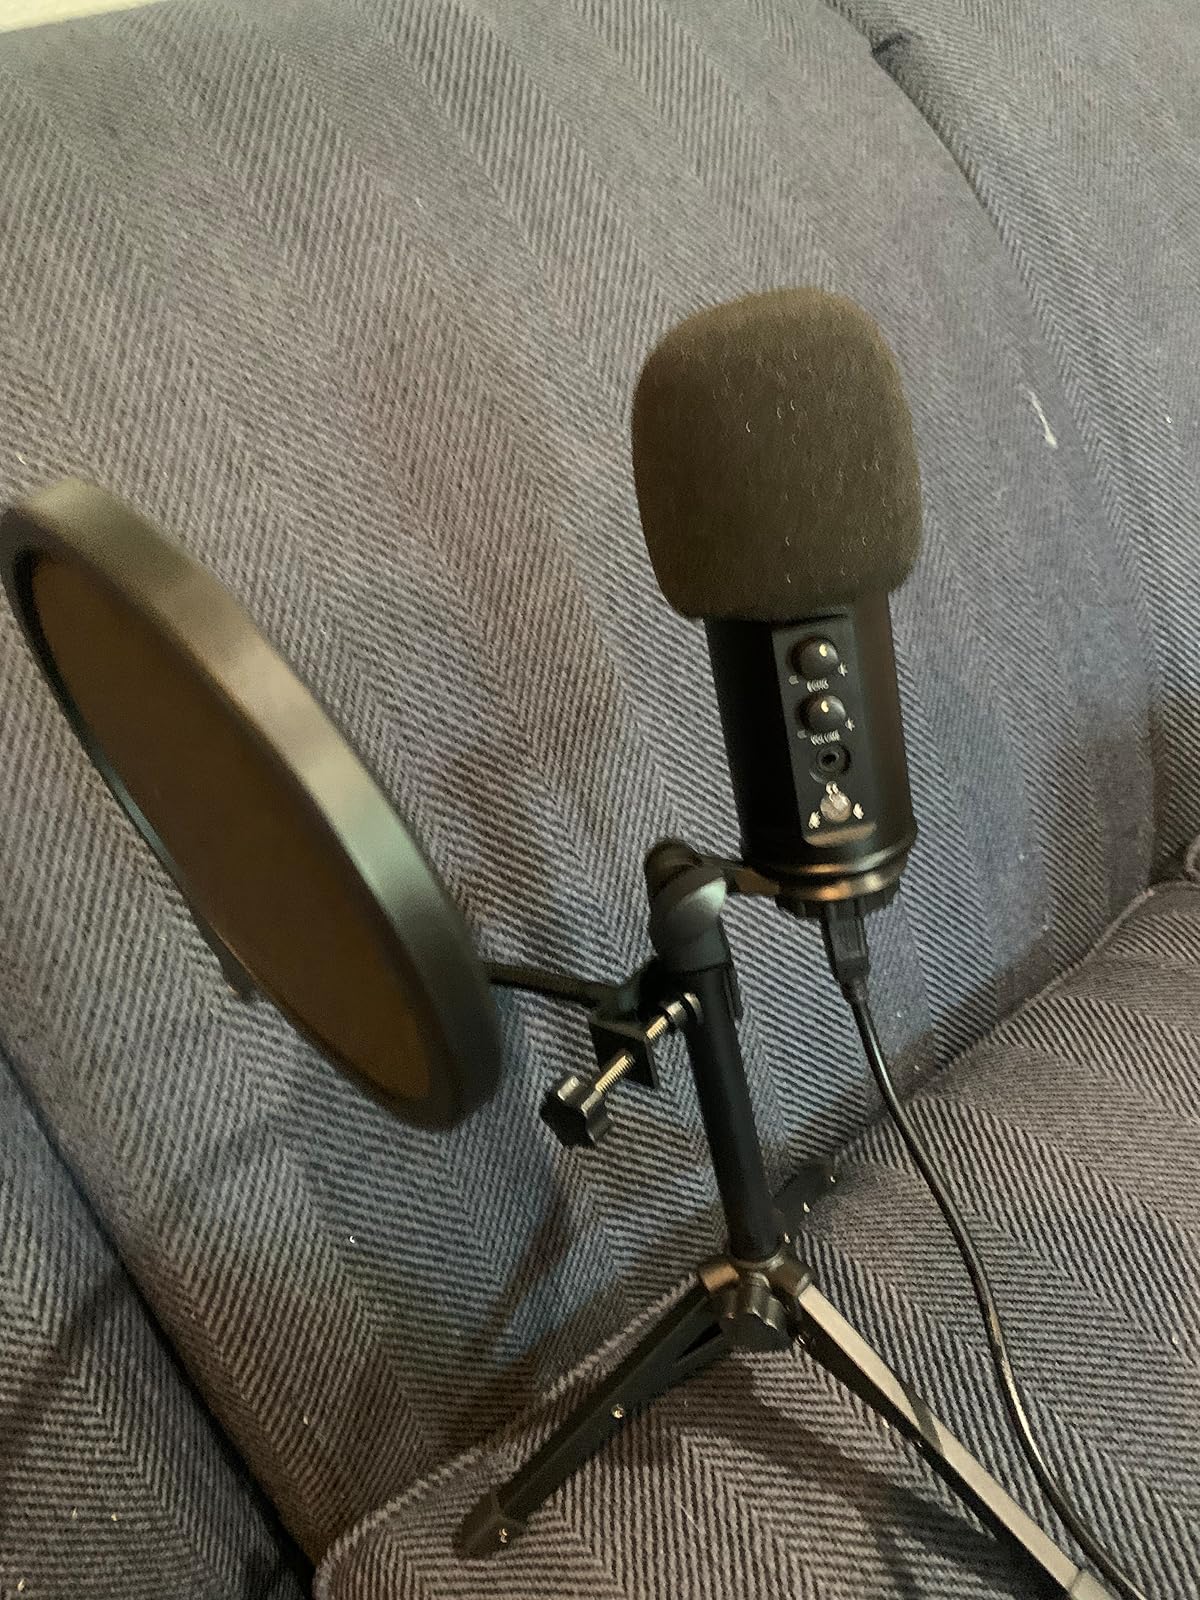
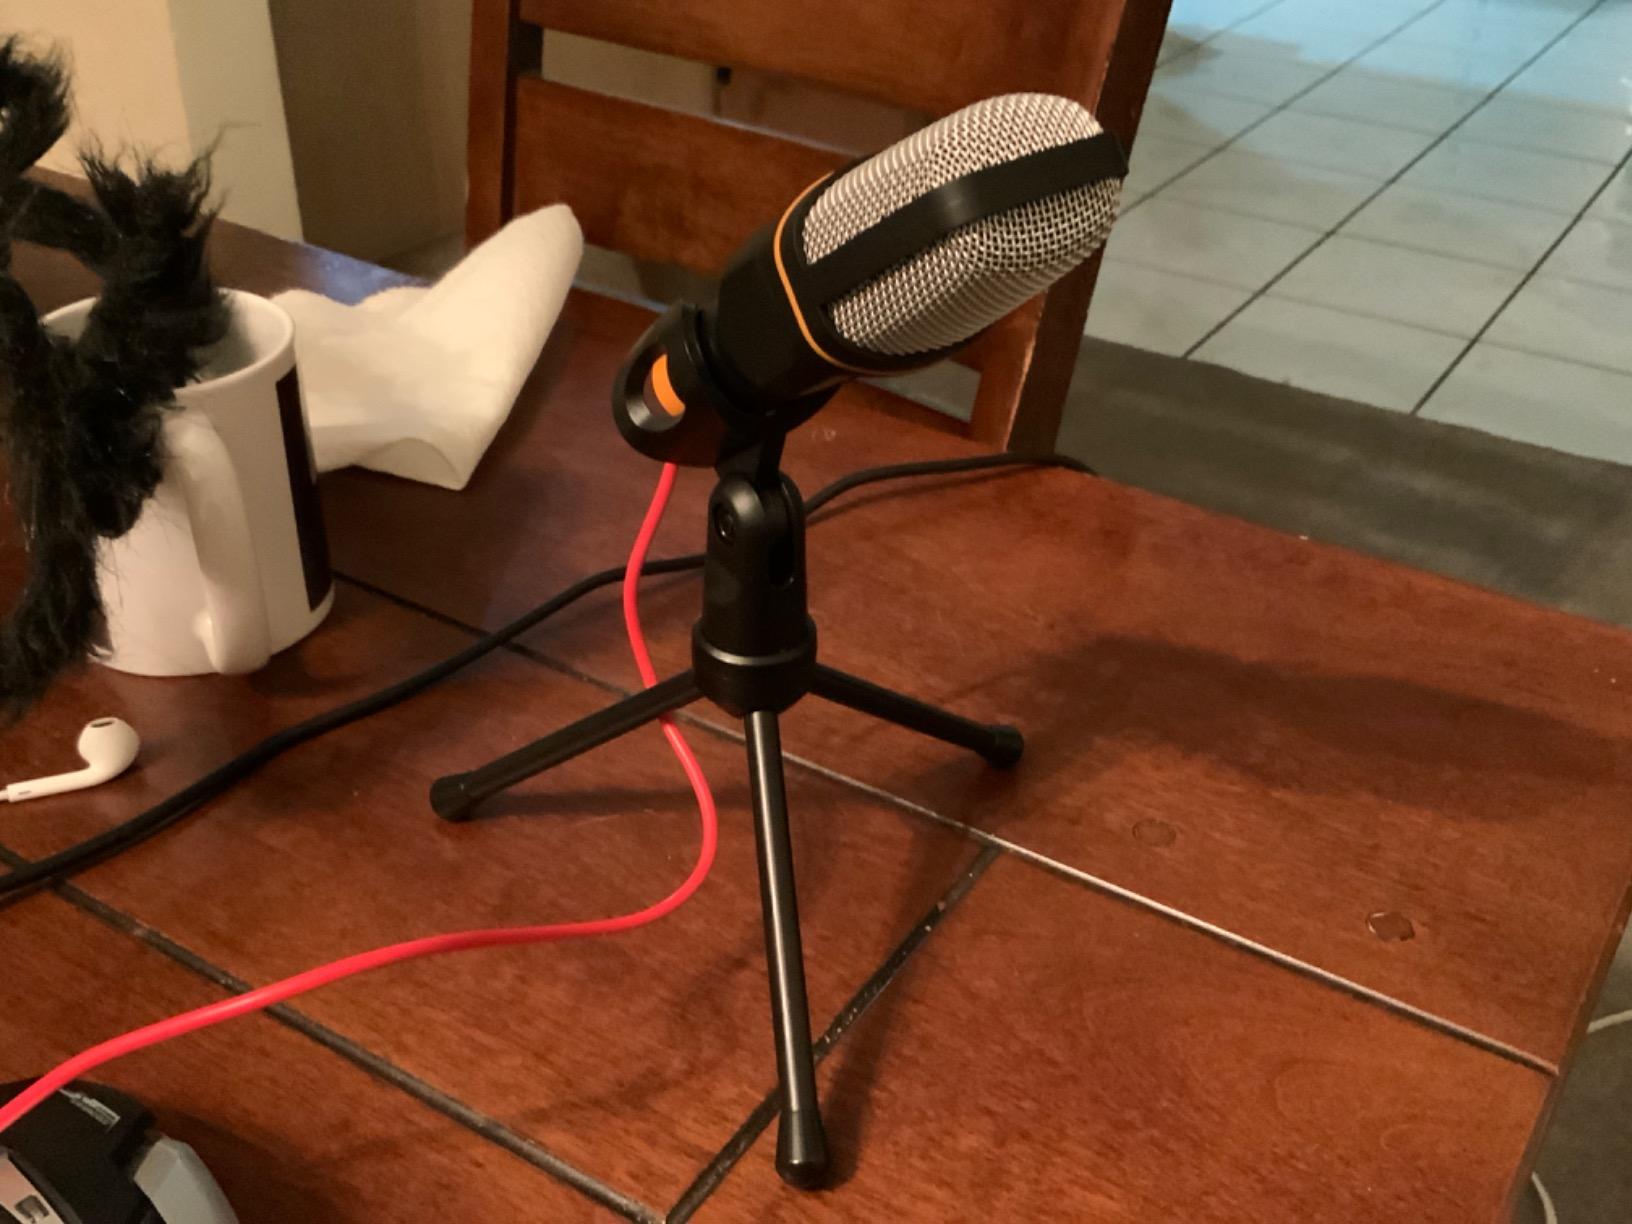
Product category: microphone
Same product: no